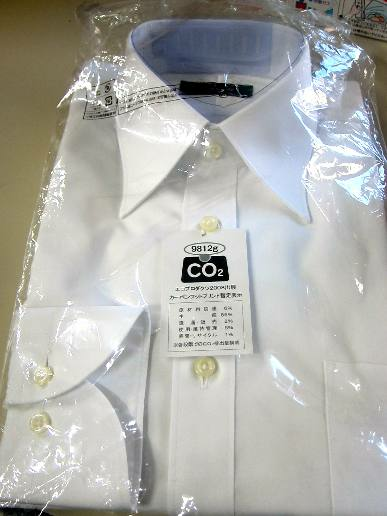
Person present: No